Forward, Saskatchewan

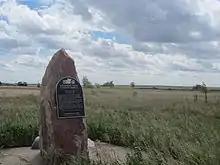
Cairn marking former site of the town of Forward, Saskatchewan near 49.63882 N, 104.462317W, just off Saskatchewan Highway 13 about 14 km East of intersection with Hwy 6.

Prior to December 31, 1947, Forward was incorporated as a village, and was restructured as a hamlet under the jurisdiction of the Rural municipality of Norton on that date.